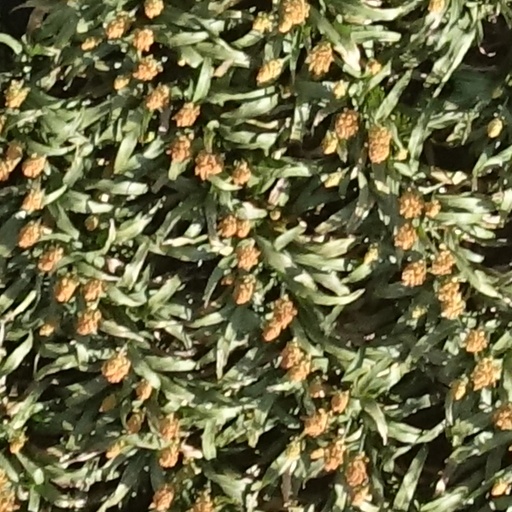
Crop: sorghum